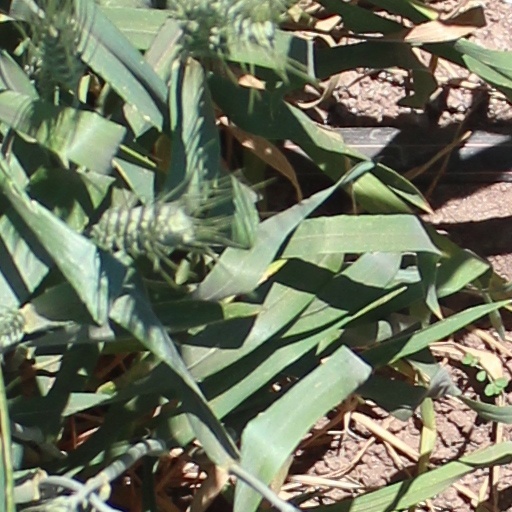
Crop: wheat